GWR 4200 Class

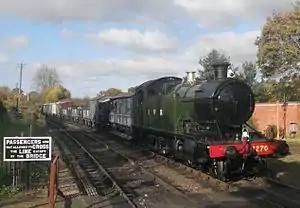
4270 at Arley on the Severn Valley Railway in 2016

The Great Western Railway (GWR) 4200 Class is a class of steam locomotives.